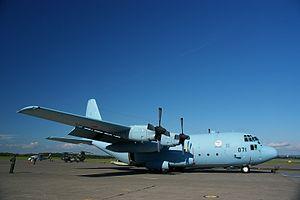
La coalition militaire en Irak désigne la force armée multinationale conduite par les États-Unis pour attaquer l'Irak en 2003 et stationnée dans le pays pour former et soutenir ses nouvelles forces de sécurité. Depuis le 1ᵉʳ janvier 2010, ce commandement a été remplacé par United States Forces – Iraq regroupant les forces américaines stationnées dans ce pays dans le cadre de l'Opération New Dawn jusqu'au départ de celles-ci en décembre 2011.